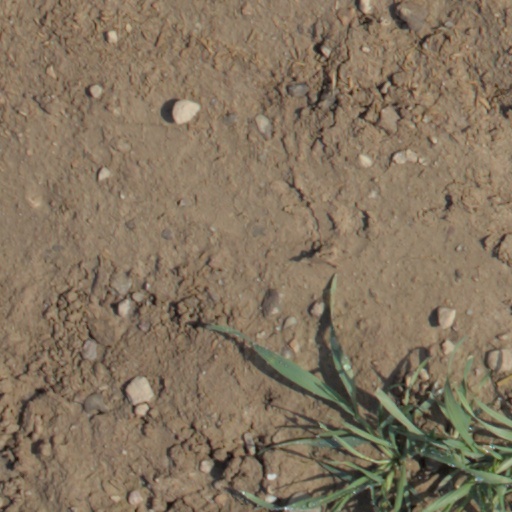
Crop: wheat